Hoe (food)

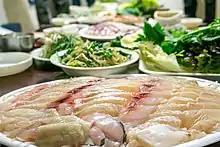

Hoe is a Korean seafood dish that is eaten by trimming raw meat or raw fish. In addition to fish, it is also made with other marine products such as shrimp and squid, raw meat of land animals, and vegetable ingredients, but without any special prefix, it mainly refers to raw fish.